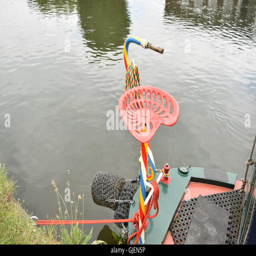
decorated front of a canal boat